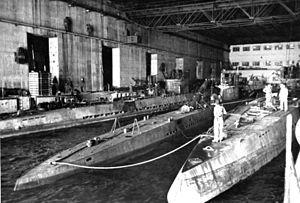
Les Campagnes d'Afrique, du Moyen-Orient et de Méditerranée de la Seconde Guerre mondiale se déroulent de 1940 à 1945 ; elles regroupent l'ensemble des opérations militaires s'étant déroulées sur le continent africain, au Moyen-Orient, dans le bassin méditerranéen et dans les pays d'Europe du Sud occupés après la victoire de l'Axe sur le front de l'Ouest en 1940.